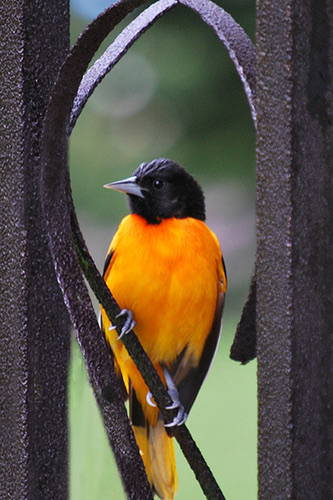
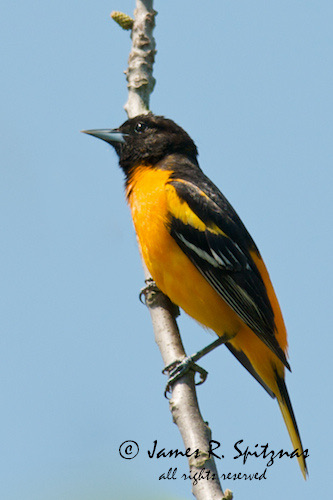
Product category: misc
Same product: yes